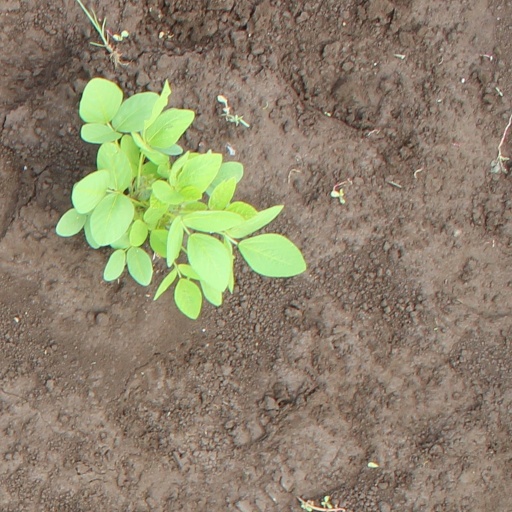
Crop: soybean